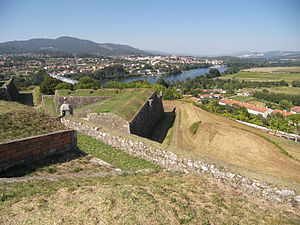
Rutebeskrivelser for Jakobsvejene / Rutebeskrivelser / Jakobsveje i Portugal
Udsigt fra grænsebyen Valença i Portugal ud over floden Minho til Tui i Spanien.
Jakobsvejen eller som den efterhånden er bedre kendt: Caminoen er et system af velbeskrevne pilgrimsveje, som man endog kan skaffe guidebøger til. Nettet strækker sig tværs gennem Europa og har sit mål i Santiago de Compostela, Galicien, i det nordvestligste Spanien. Ruterne er som regel identiske med de historisk påviselige, middelalderlige veje, som pilgrimmene fulgte. Det er dog også muligt at få sig en uforstyrret pilgrimsfærd langt væk fra de trafikerede bilveje. I 1987 ophøjede Europarådet Jakobspilgrimmenes veje i Europa til den første, Europæiske kulturvej. Arbejdet med at genskabe vejnettet blev også værdsat af UNESCO: I 1993 fik hovedruten gennem Spanien og i 1998 også de fire franske hovedveje status som Menneskehedens kulturarv. Det var en forudsætning for denne anerkendelse, at Jakobsvejen er nævnt i Liber Sancti Jacobi fra det 12. århundrede.